IP camera

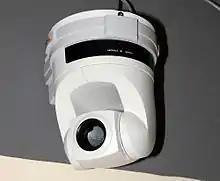
An AXIS 214 PTZ Camera

Previous generation cameras transmitted analog video signals. IP cameras send images digitally using the transmission and security features of the TCP/IP protocol. Advantages to this approach include: